John Cheke

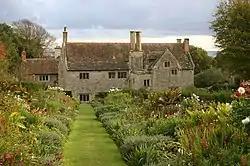
Mottistone Manor, the Cheke family seat on the Isle of Wight

John's father, Peter Cheke of Cambridge (the son of Robert Cheke of Mottistone), was Esquire Bedell of the University of Cambridge from 1509 until his death in 1529. John's mother was Agnes Duffield, daughter of Andrew Duffield of Cambridge: John was born in that city in 1514, and had five sisters, Ann, Alice, Elizabeth, Magdalen, and Mary. His grammatical education was begun by John Morgan, M.A. He was educated at St John's College, where he proceeded to receive a B.A. in 1529, and obtained a Fellowship. He commenced with an M.A. in 1533. His tutor was George Day, who became an opponent of the Edwardian Reformation.